David Cournooh

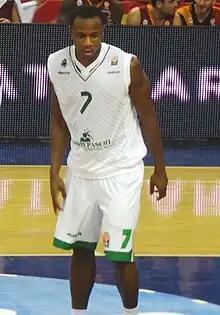
Cournooh with Montepaschi Siena

David Reginald Cournooh (born 28 July 1990) is a Ghanaian-Italian professional basketball player for Pallacanestro Brescia of Lega Basket Serie A.